USS Constellation vs L'Insurgente

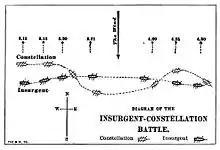
A black and white map shows the frigate "Constellation" crossing the bow of the frigate "L'Insurgente" three times while the time of each event of the battle is shown above.

At noon on 9 February, while cruising independently, Truxtun's men sighted a frigate off the coast of Nevis. Upon approach it was evident that the vessel was flying American colors, and "Constellation" attempted to move closer to investigate. Unknown to Truxtun, the frigate was the French "L'Insurgente" under Michel-Pierre Barreaut. Nearing the still-unidentified "L'Insurgente", Truxtun attempted to signal her to discern her nationality by displaying first British signals and then American signals. Not knowing the correct reply, "L'Insurgente" replaced the American colors with French and fired a gun. Upon sighting "Constellation" at 12:30 pm, Barreaut mistook the ship for a British corvette and began to flee toward the Dutch islands of Saba and Sint Eustatius to evade his assailant. Truxtun gave chase, but was hampered at 1:30 p.m. when the two vessels ran into a gale. As a result of the storm, "L'Insurgente" lost her main topmast and was severely damaged, while "Constellation" managed to avoid significant damage and was able to close in on Barreaut.